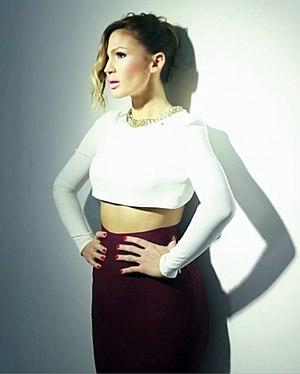
Charlotte Gonin, dite Vitaa, née le 14 mars 1983 à Mulhouse, est une auteure-compositrice-interprète française.